United Nations Security Council Resolution 1584

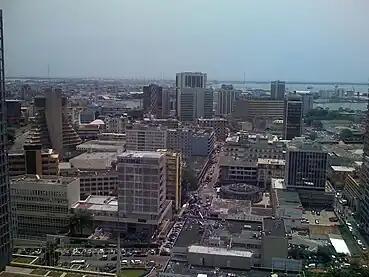
Ivorian capital Abidjan

United Nations Security Council resolution 1584, adopted unanimously on 1 February 2005, after recalling resolutions 1528 (2004) and 1572 (2004) on the situation in Côte d'Ivoire (Ivory Coast), the council, acting under Chapter VII of the United Nations Charter, strengthened an arms embargo against the country.